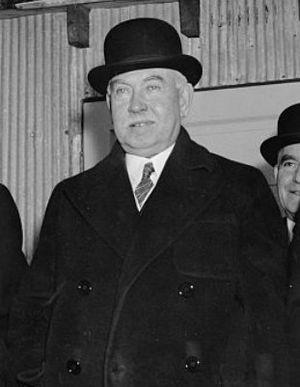
Aldebert de Chambrun de son vrai nom Jacques Aldebert Pineton de Chambrun est un général et homme d'affaires français né le 23 juillet 1872 à Washington et mort à Paris le 22 avril 1962.